Papal visits to the United States

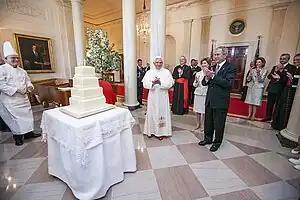
Pope Benedict XVI celebrates his 81st birthday with President George W. Bush and First Lady Laura Bush, April 16, 2008

John Paul II made two stopovers in Alaska. The first occurred in Anchorage on February 26, 1981 following a trip to Asia and the second was in Fairbanks on May 2, 1984, which included a meeting with President Ronald Reagan.